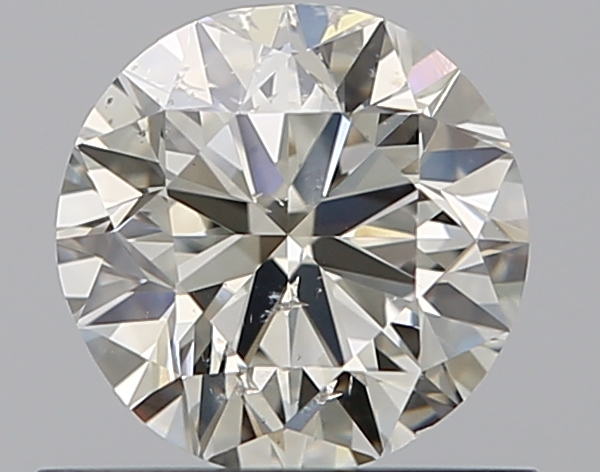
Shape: round
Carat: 0.7
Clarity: SI1
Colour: H
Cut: GD
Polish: EX
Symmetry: GD
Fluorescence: N
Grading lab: GIA
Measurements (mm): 5.47 x 5.55 x 3.55